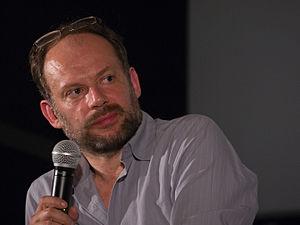
Une leçon de cinéma - François Bégaudeau reçoit Denis Podalydès le lundi 16 septembre 2011 au Gaumont Parnasse à Paris.